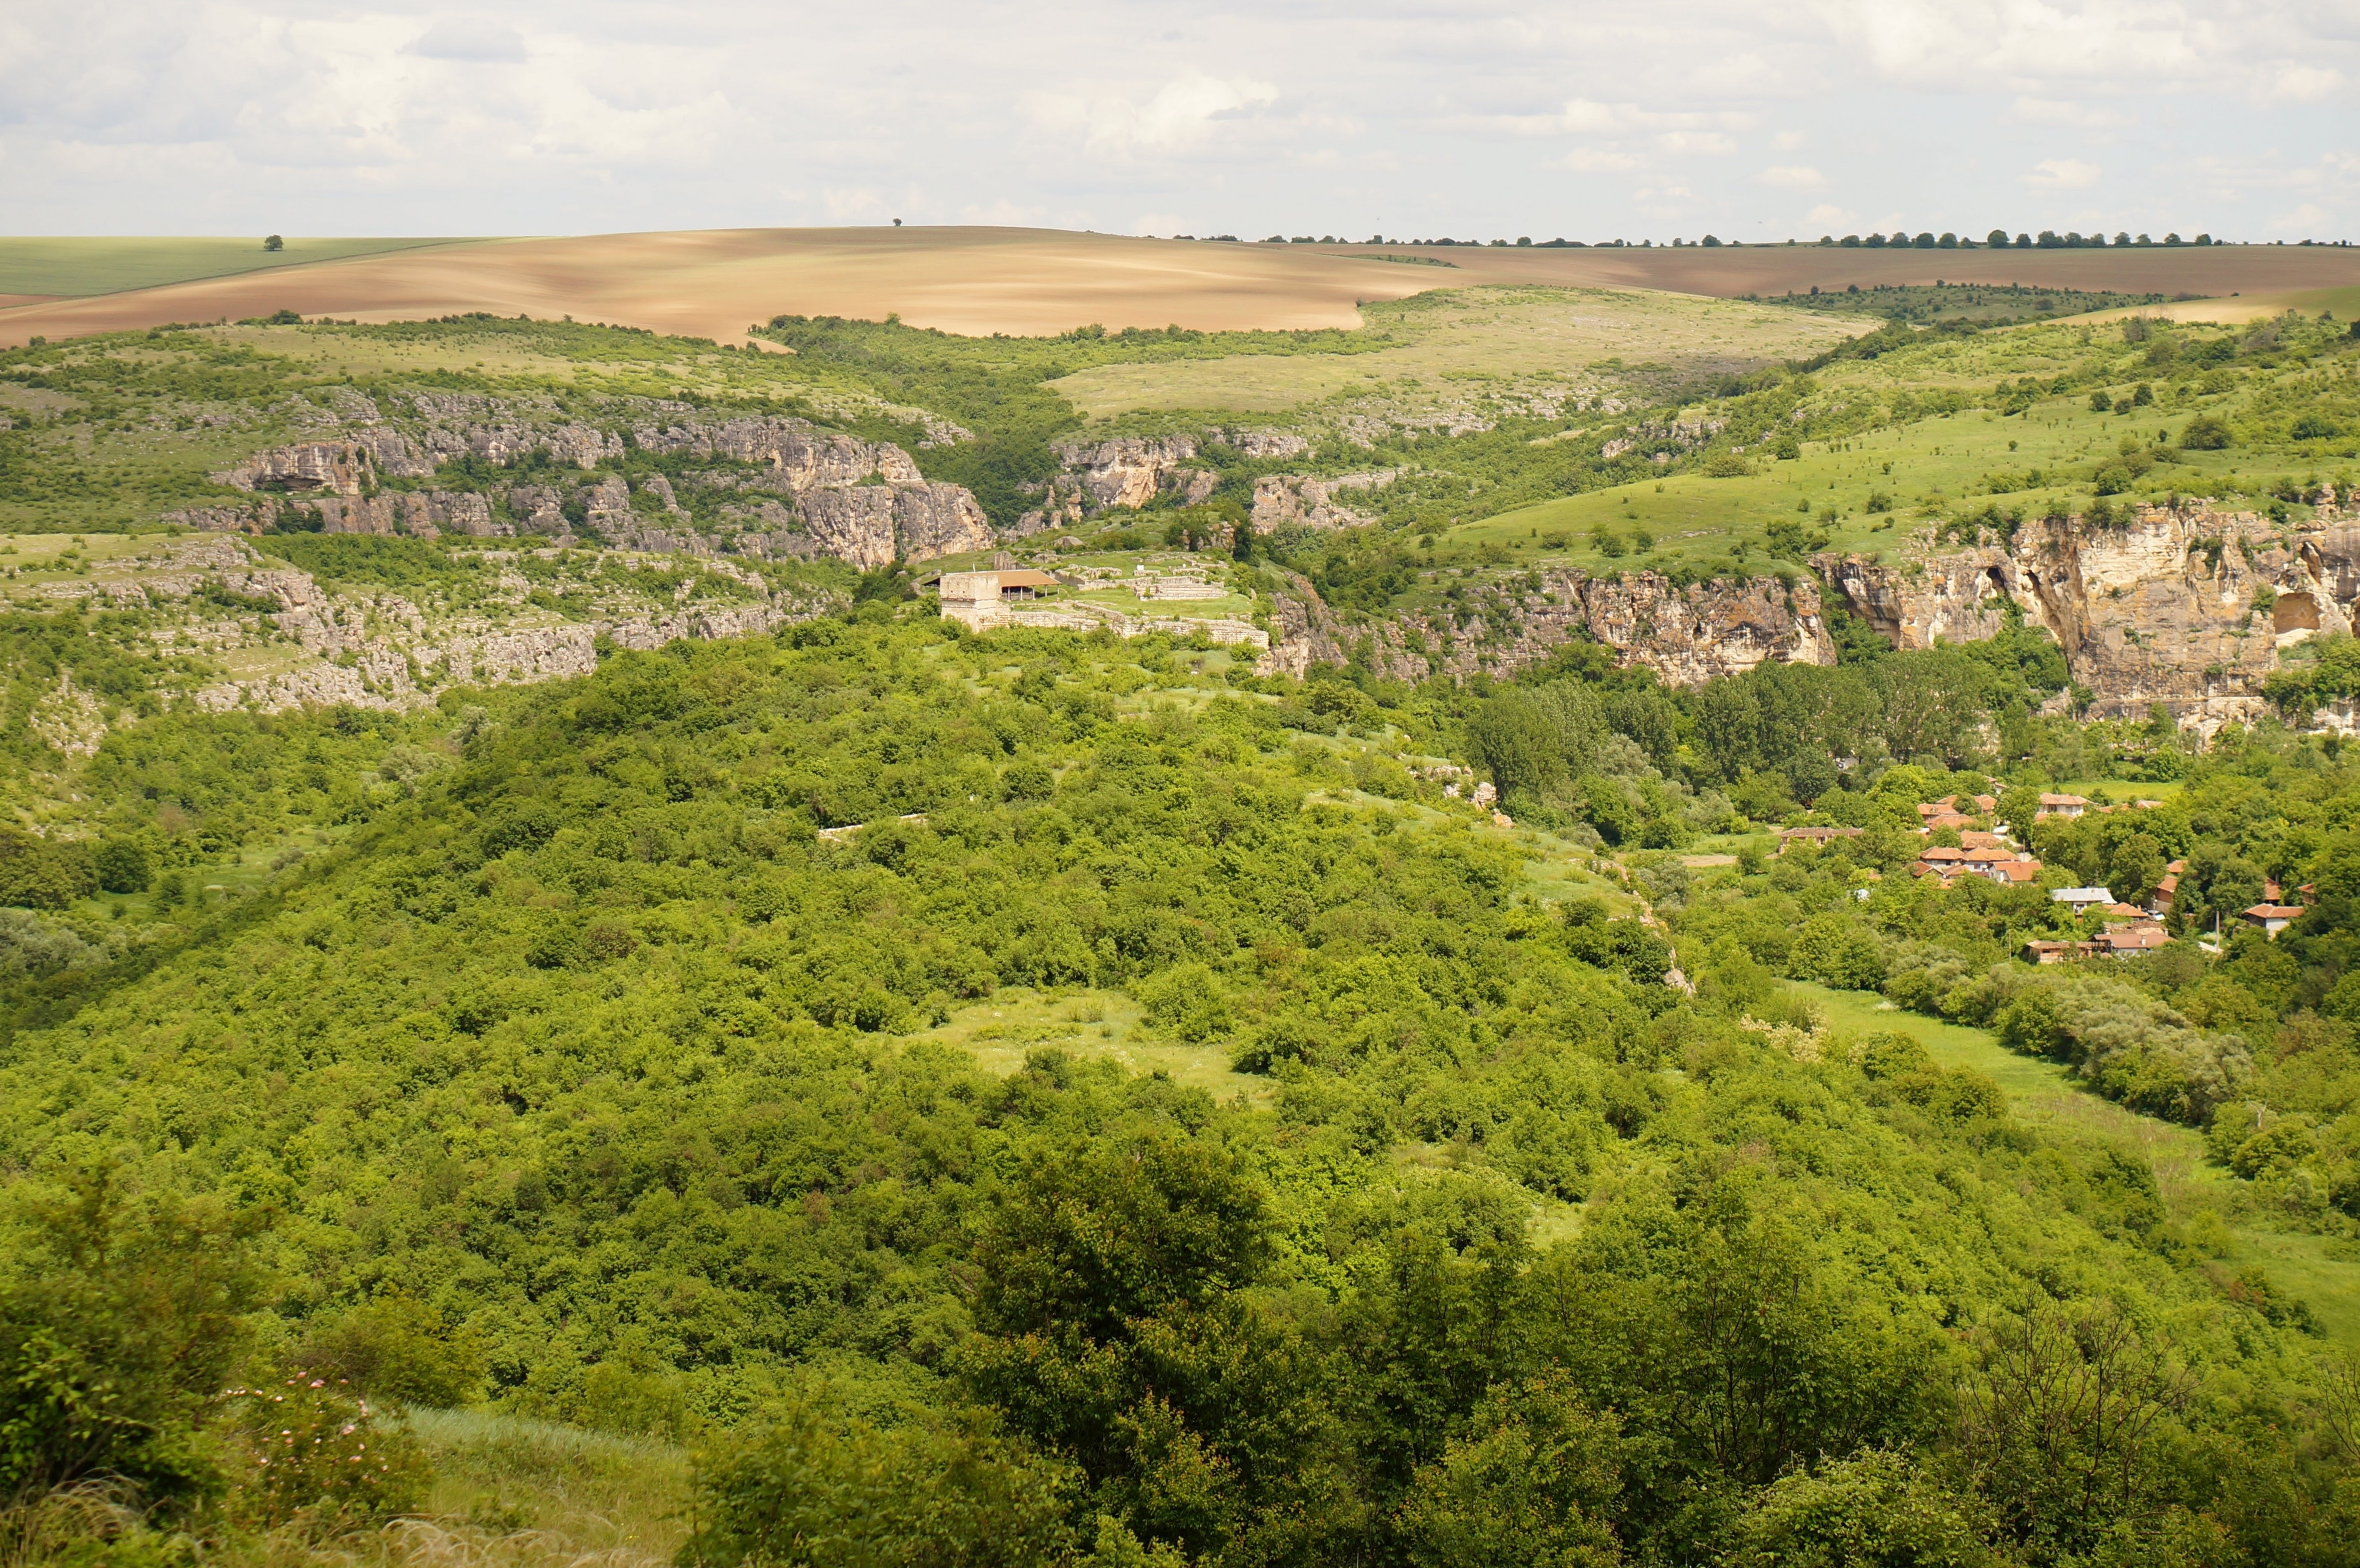
landscape, tree, forest, mountain, field, meadow, hill, flower, valley, pasture, terrain, savanna, plain, grassland, vegetation, plateau, habitat, ecosystem, bulgaria, rural area, natural park, aerial photography, medieval town, natural environment, geographical feature, historical landmark, ruse lom, bulgarian fortress